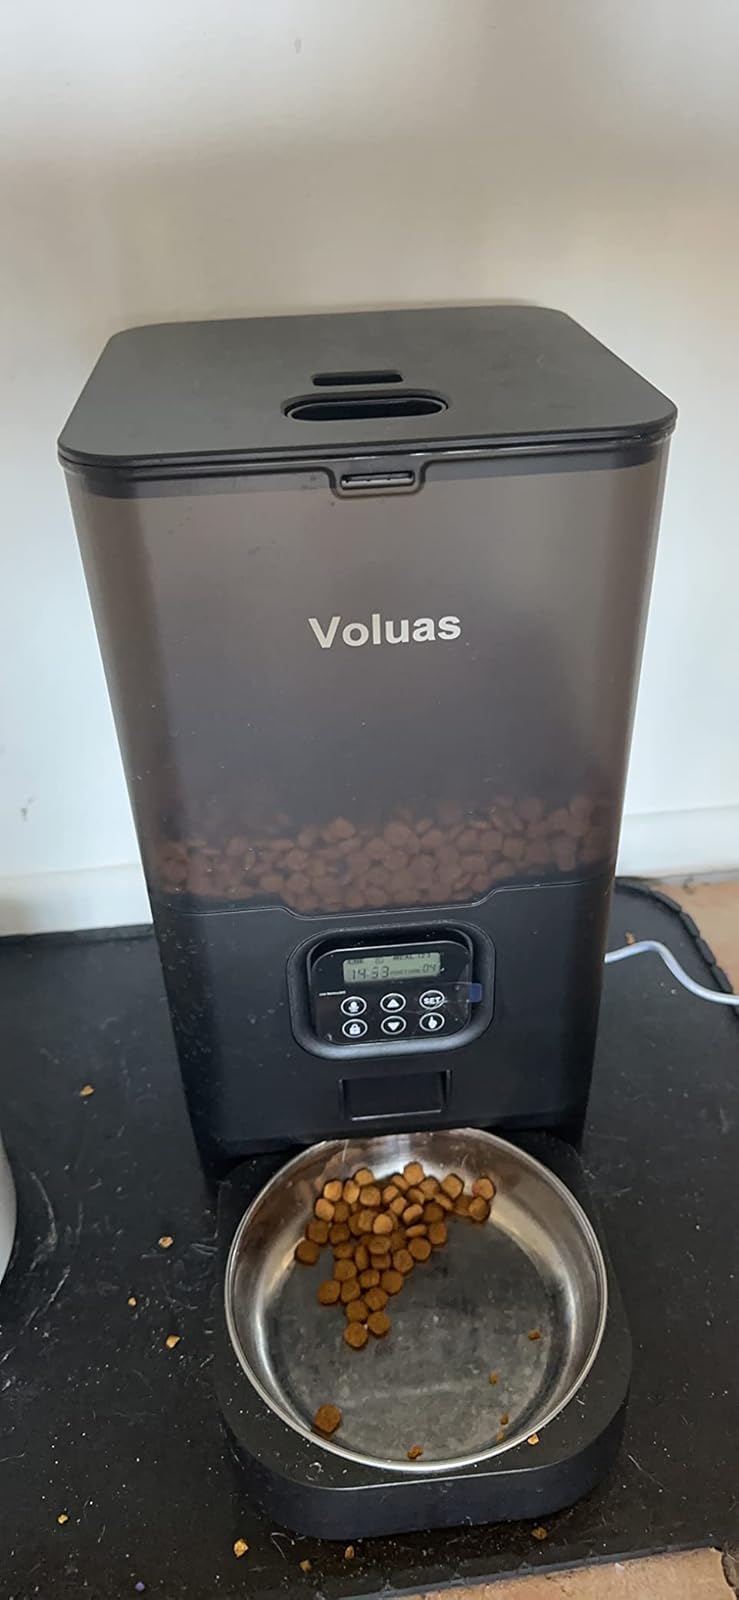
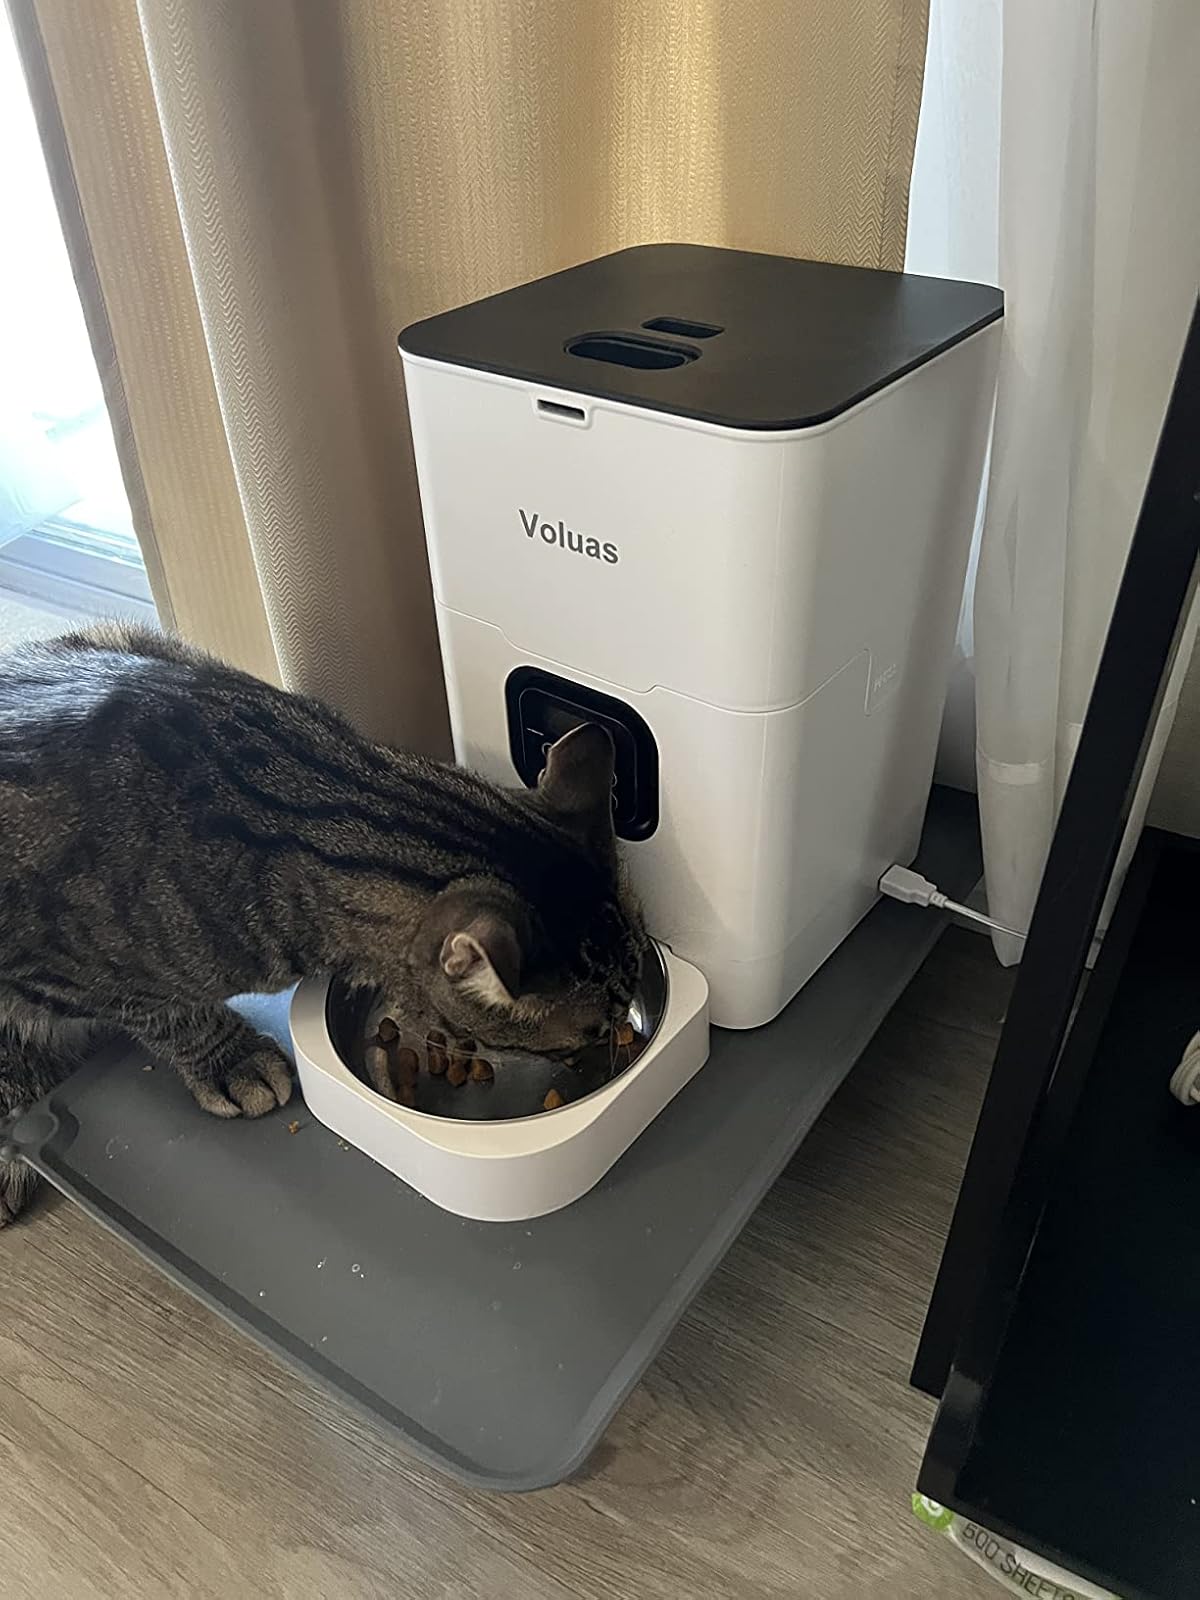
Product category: items_feeder
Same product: no